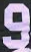
Number: 9